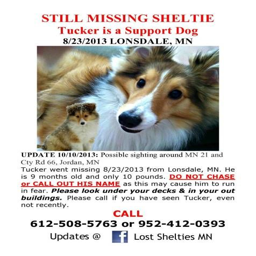
still person is a lost dog .